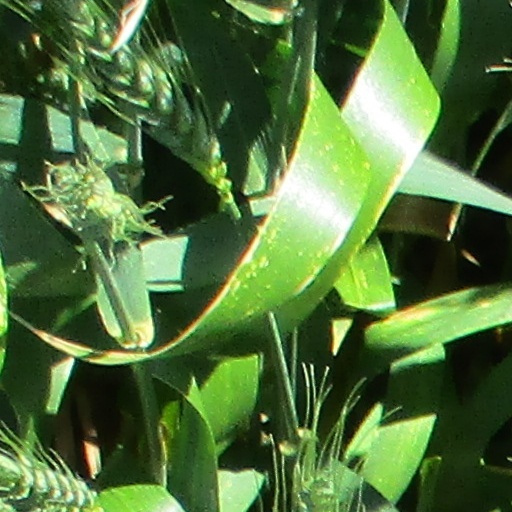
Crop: wheat